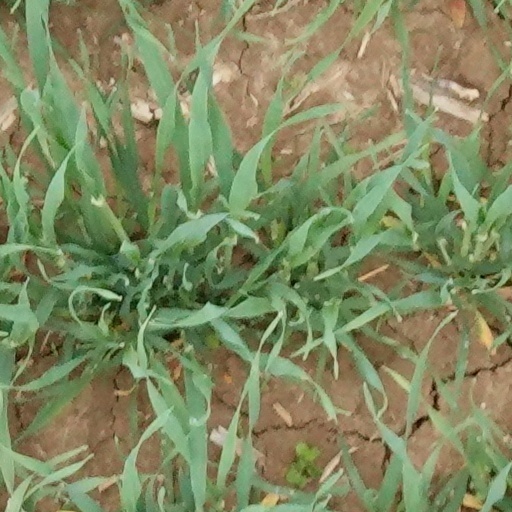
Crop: wheat